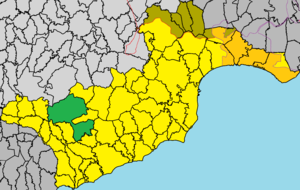
Pano Léfkara est une municipalité Chypre de plus de 737 habitants.